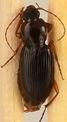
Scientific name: Synuchus impunctatus
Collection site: Bartlett Experimental Forest NEON (BART), plot BART_079